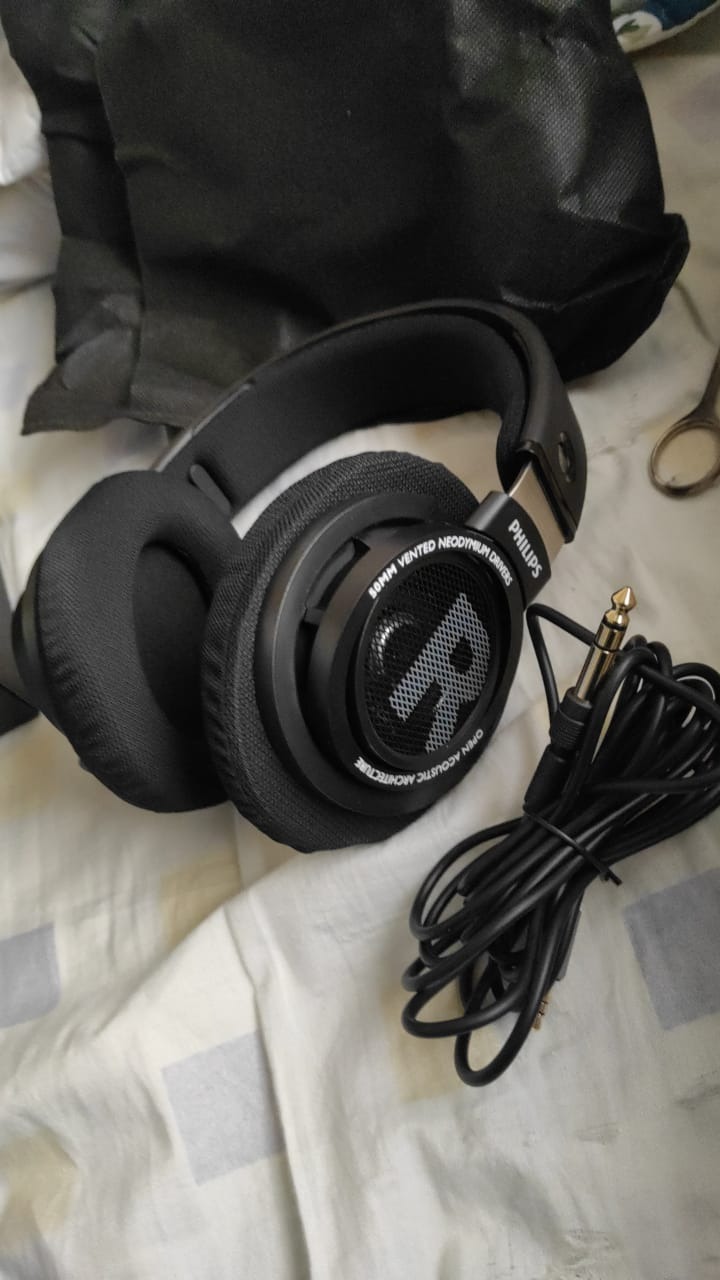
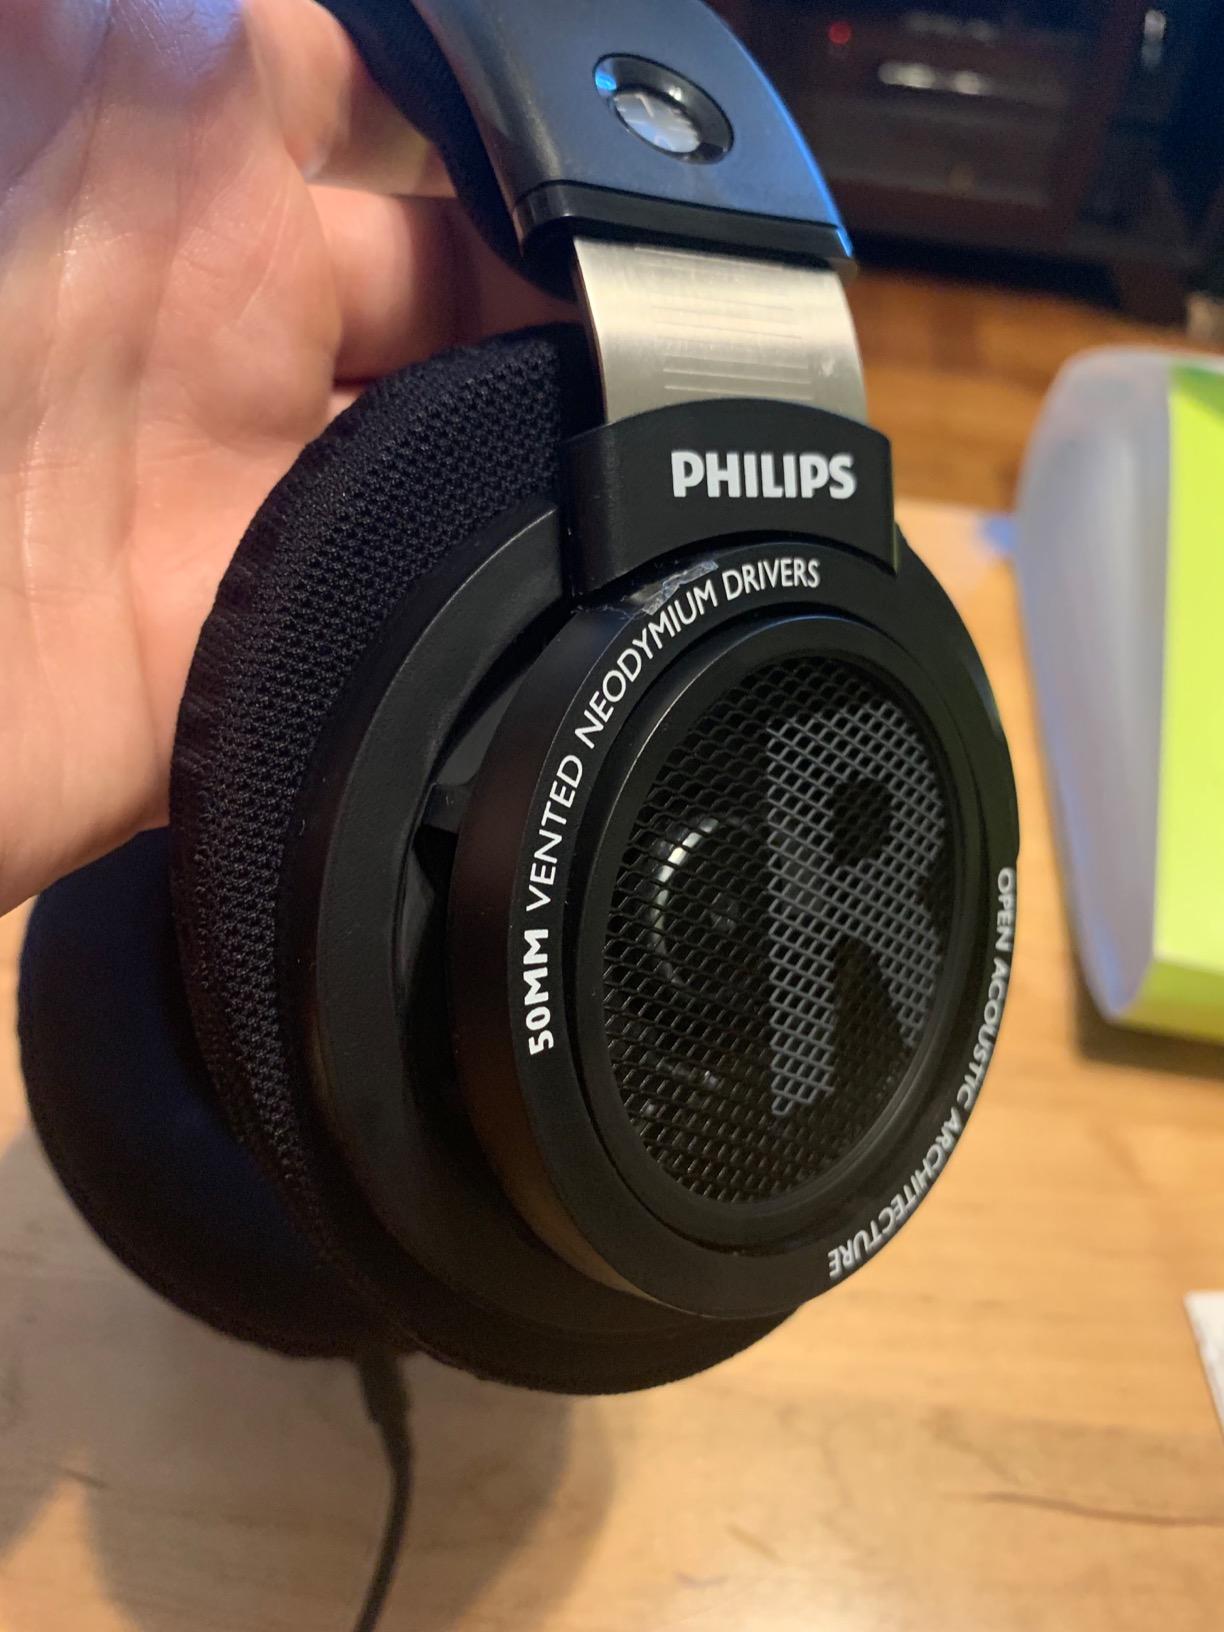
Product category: headphones
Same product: yes